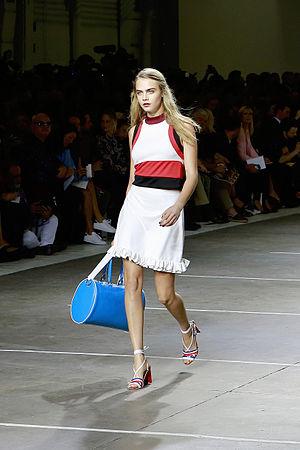
Cara Delevingne [ˈkɑːrə ˌdɛləˈviːn], née le 12 août 1992 à Londres, est un mannequin et une actrice britannique.